Pam Eddinger

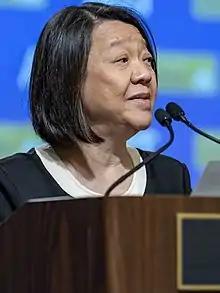

Pam Eddinger is the seventh president of the Bunker Hill Community College in Massachusetts, United States. Eddinger is the first Chinese-American President in the Massachusetts Community College System.